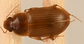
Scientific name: Amara quenseli
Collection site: Onaqui NEON (ONAQ), plot ONAQ_018